Philippsburg

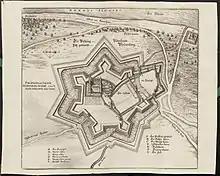
Fortress of Udenheim 1615

The city was a possession of the Bishop of Speyer from 1316 to 1803. The town is named after Philipp Christoph von Sötern, who was bishop from 1610–1652. It was ruled by France between 1644 and 1676 and again between 1688 and 1697. The city became part of the Grand Duchy of Baden in 1803.